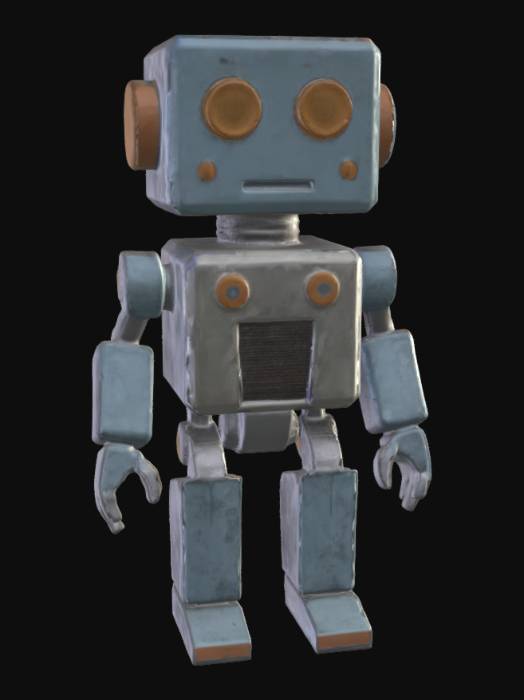
미적 점수 (1~10점): 1